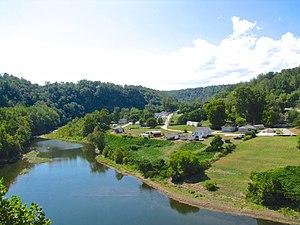
Oakdale est une municipalité américaine située dans le comté de Morgan au Tennessee.